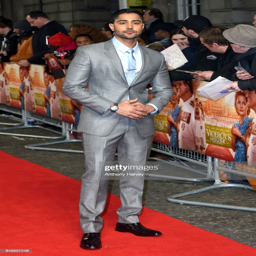
actor attends the uk premiere .